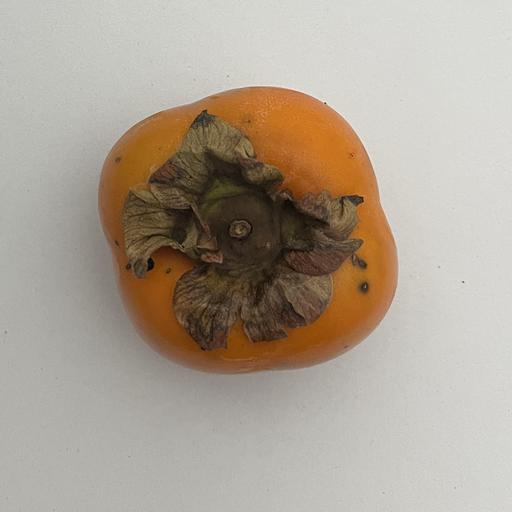
Crop type: Persimmon